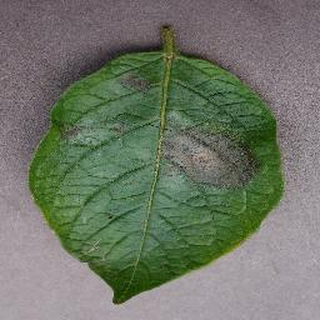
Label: potato_late_blight